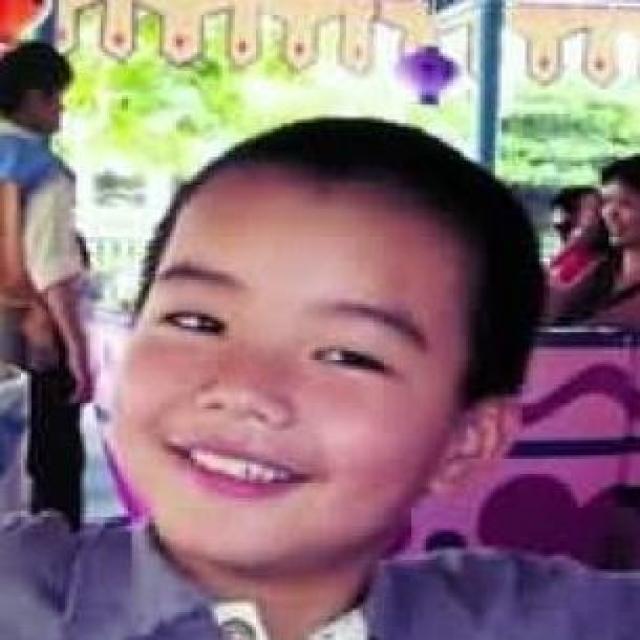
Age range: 0-12